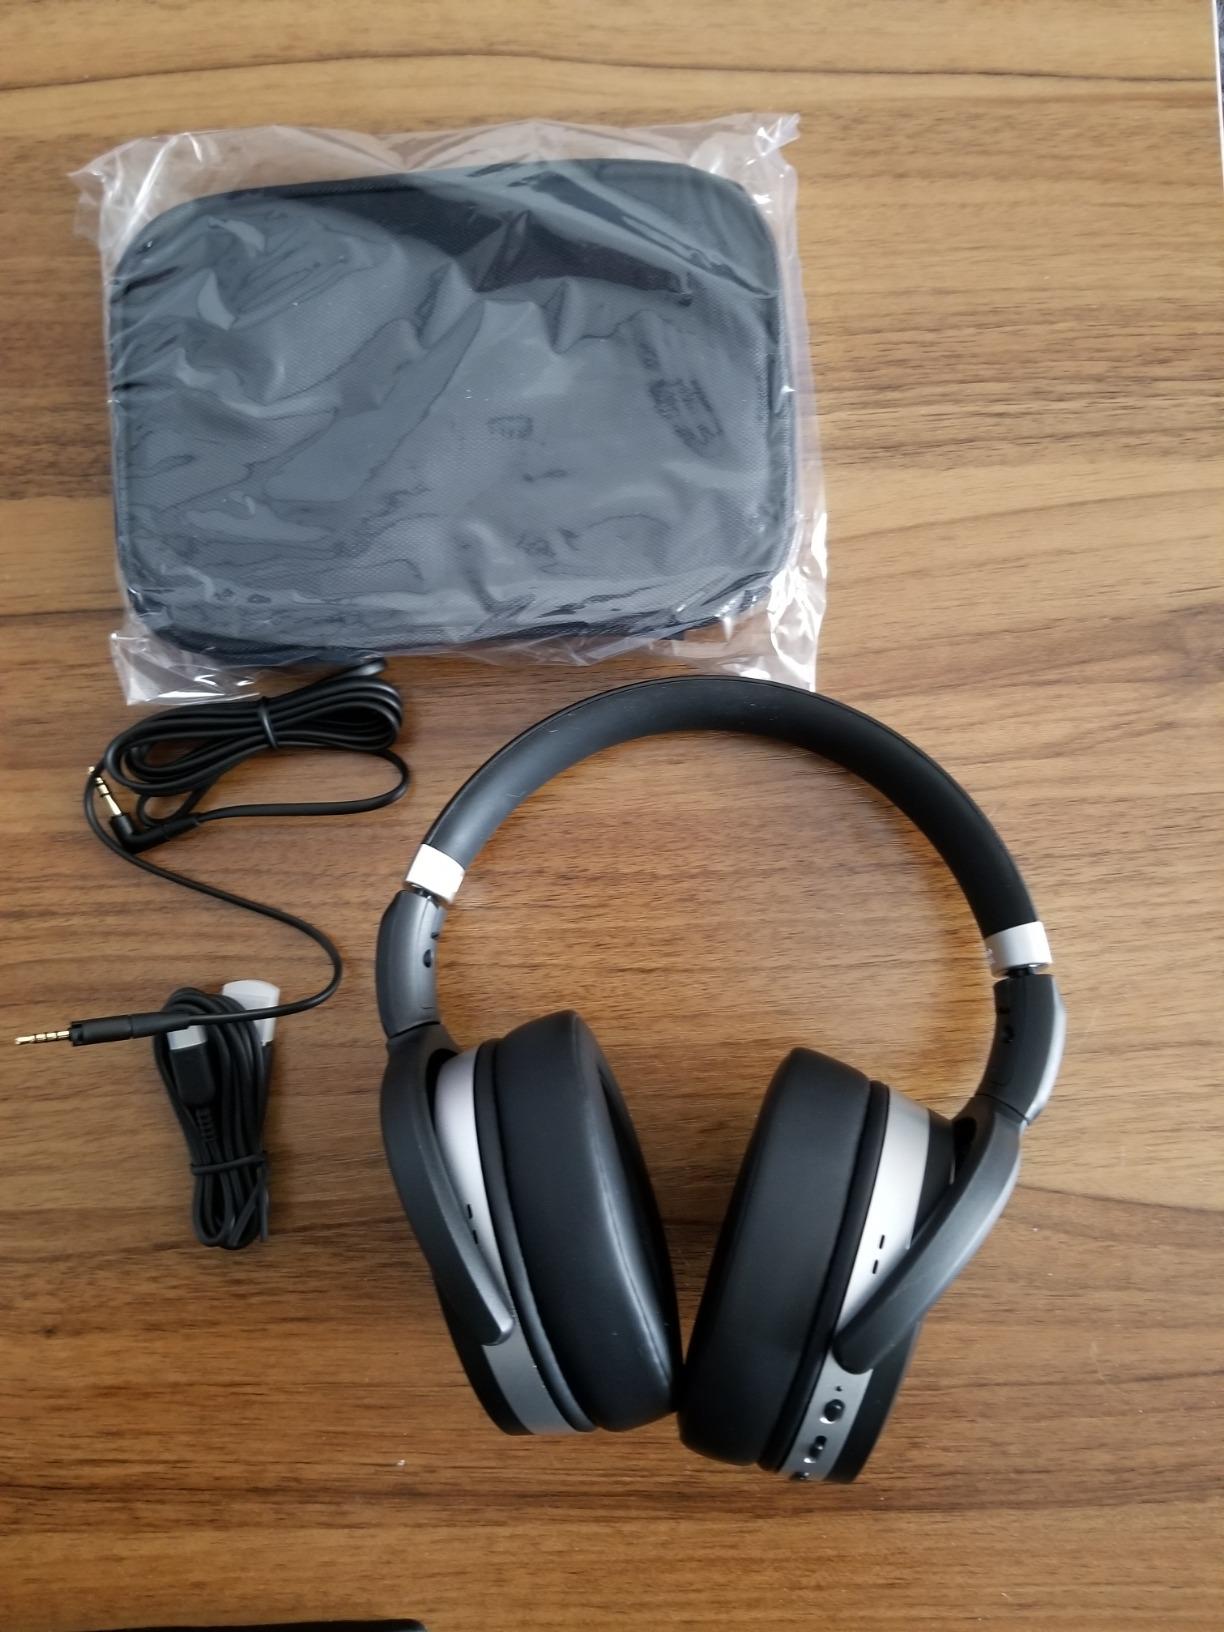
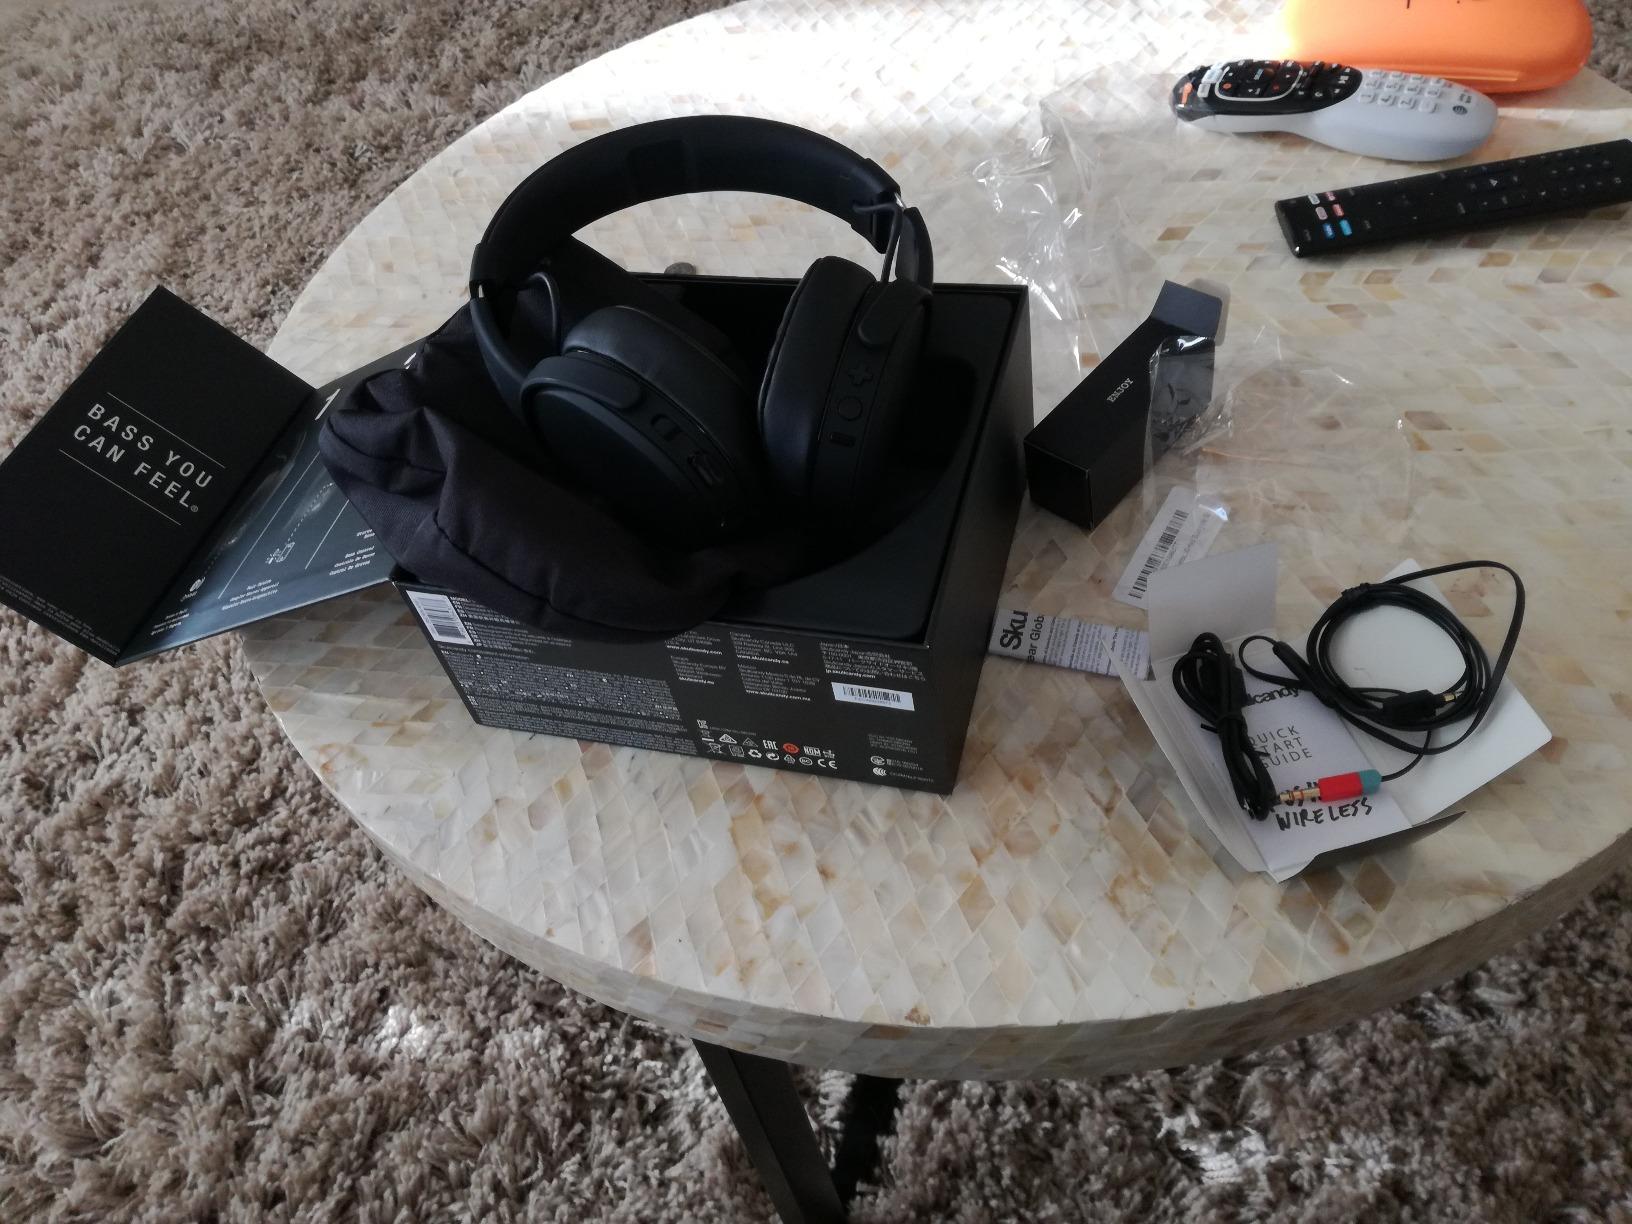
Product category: headphones
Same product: no